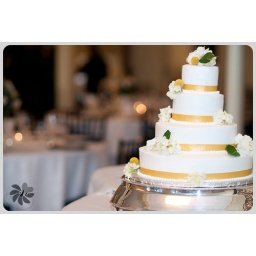
4 tier layered white vanilla cake filled with hazelnut buttercream covered in buttercream and decorated with edible gold ribbon and fresh flowers